Borsdorf

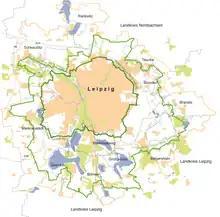
Green belt bicycle round course (dark green ='Inner Green Belt'; light green = 'Outer Green Belt')

Albrecht Gehse (* 1955), Painter, member of the Leipzig School, known i.a. for his portrait of Helmut Kohl in the Federal German Chancellery building, Berlin